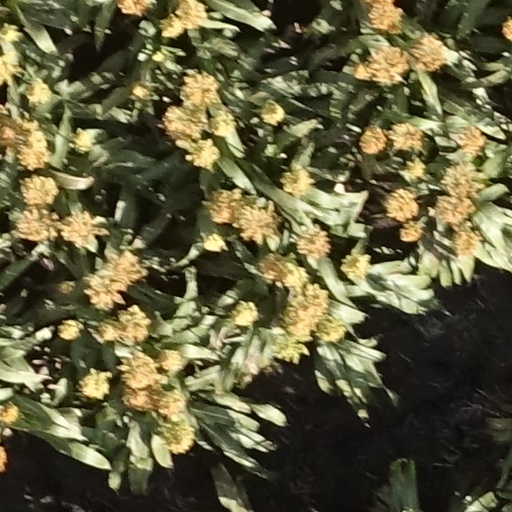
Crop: sorghum